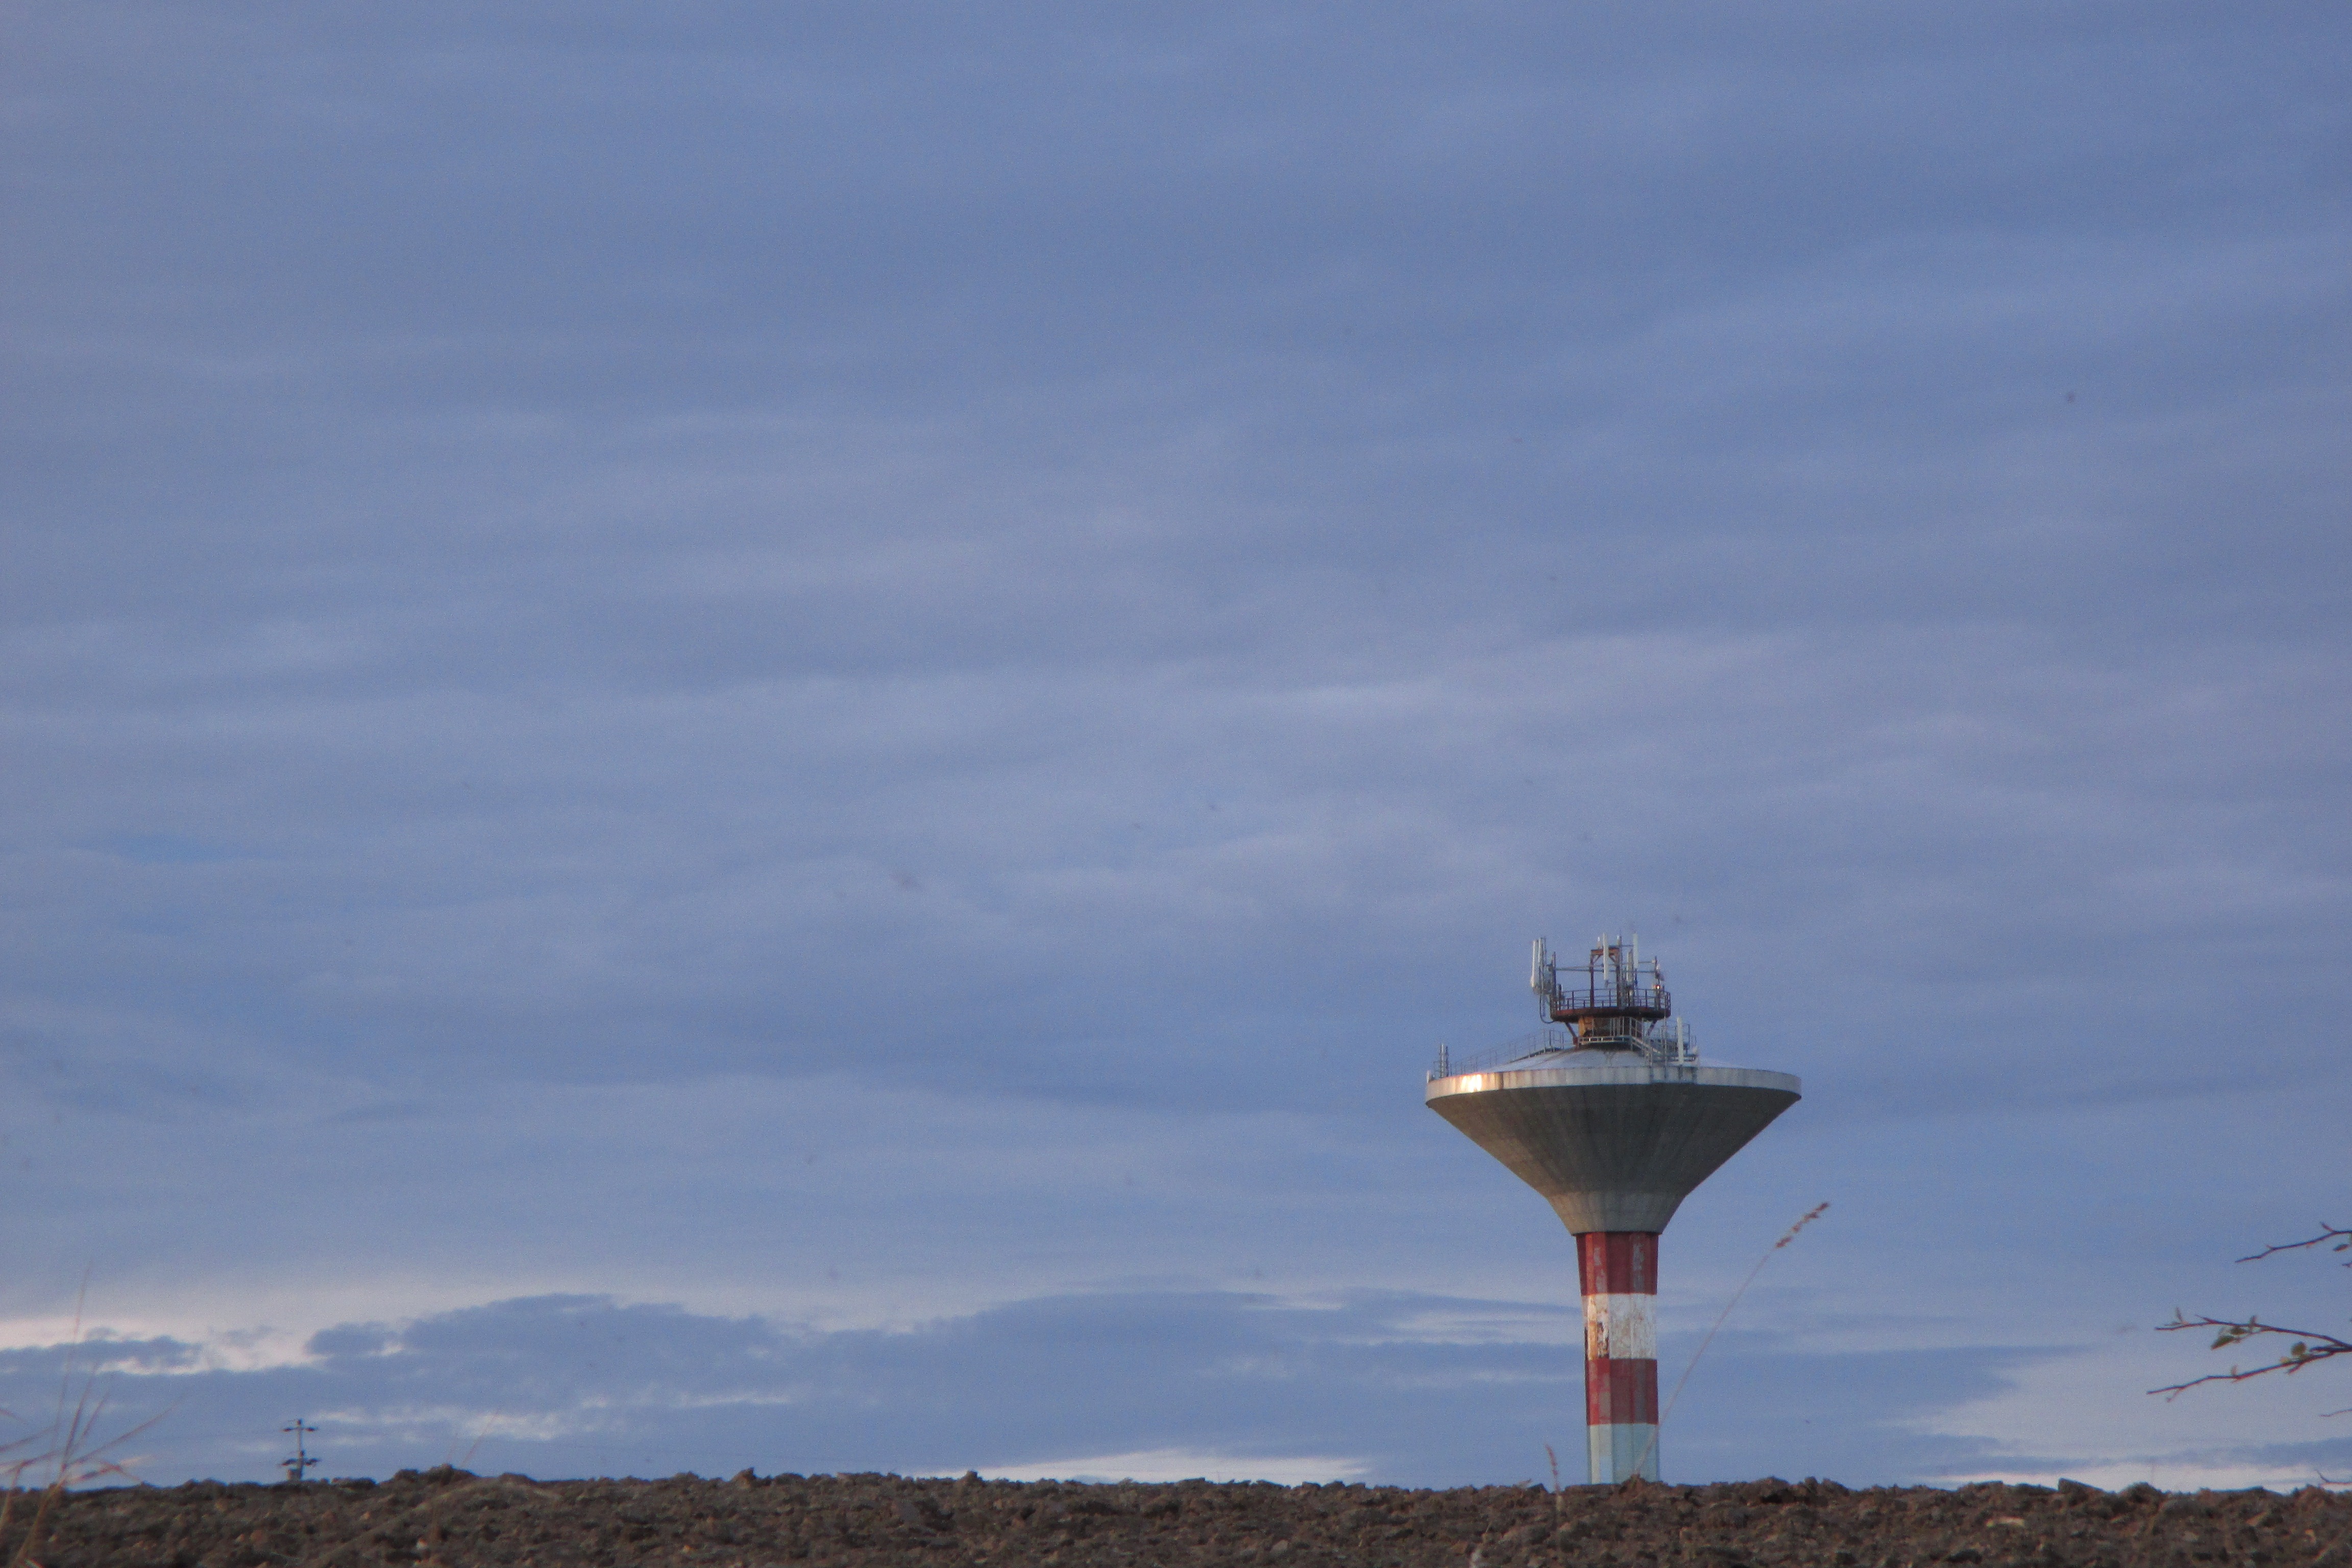
landscape, sea, coast, horizon, cloud, sky, wind, tower, south bohemia, hydrometer, atmosphere of earth